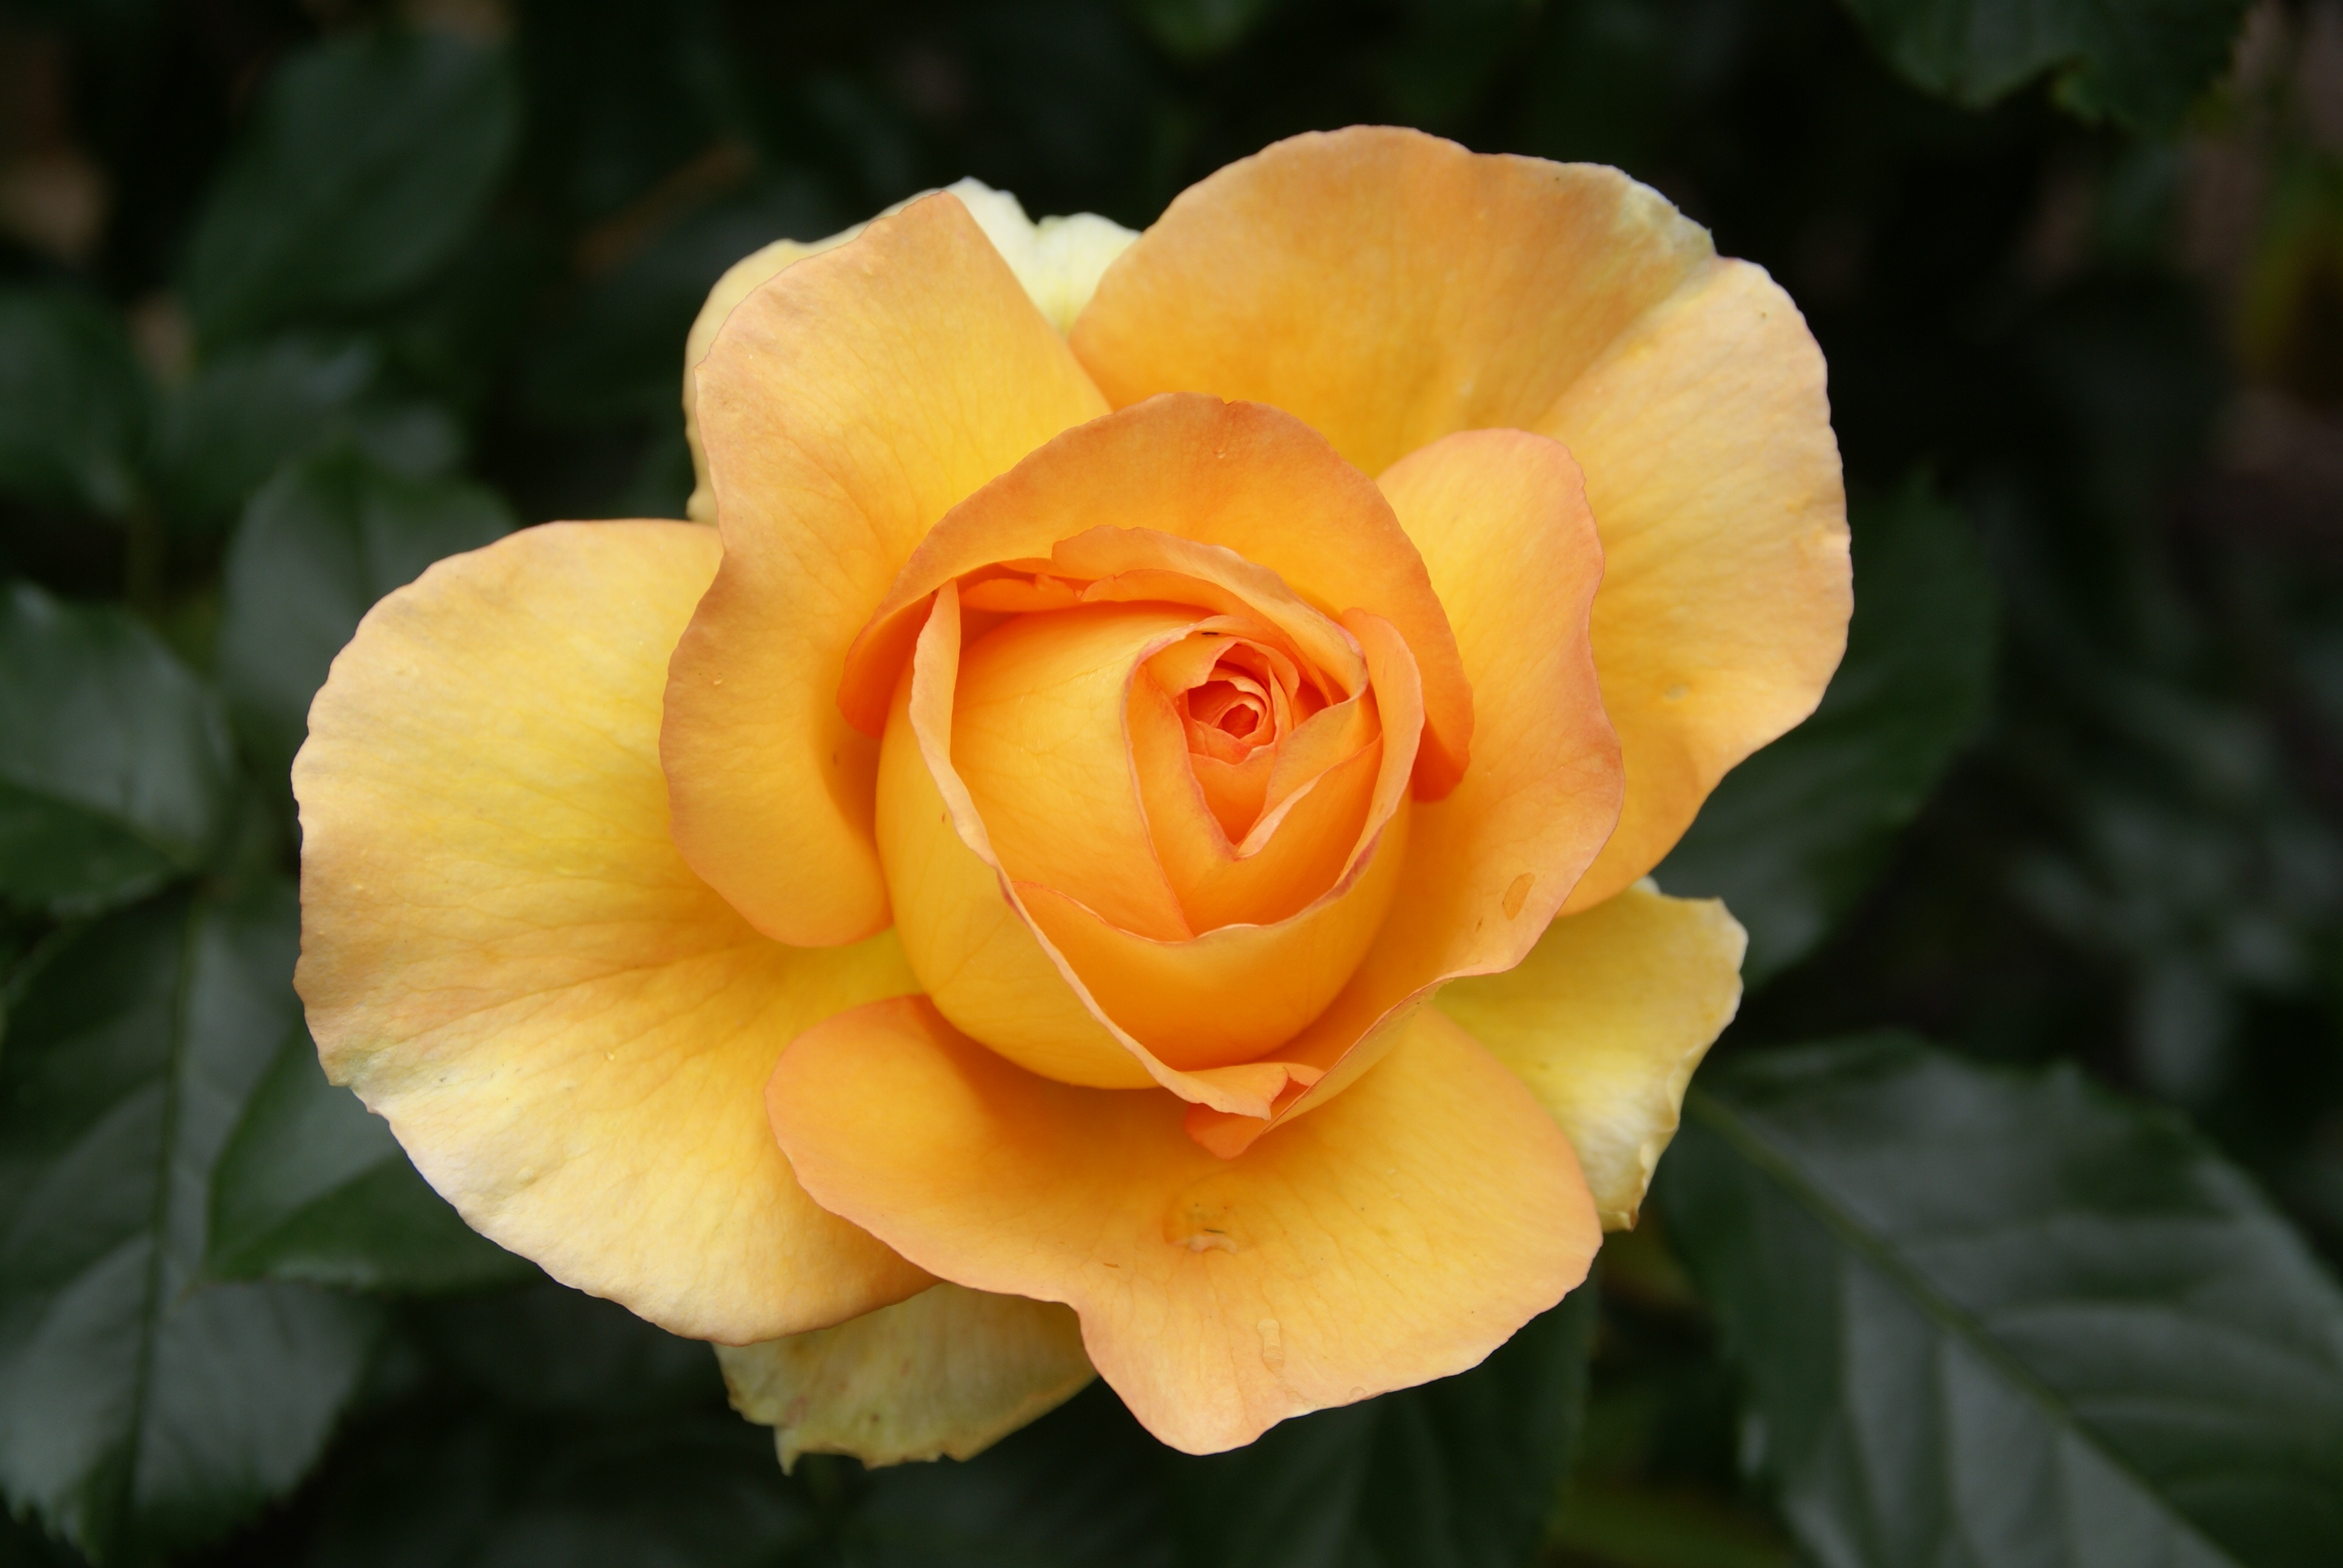
nature, plant, flower, petal, bloom, rose, macro, botany, yellow, garden, flora, flowers, apricot, roses, petals, beautiful, soft, floribunda, yellow rose, macro photography, flowering plant, garden roses, rose family, velvety, land plant, rose order, austrian briar